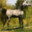
Label: horse